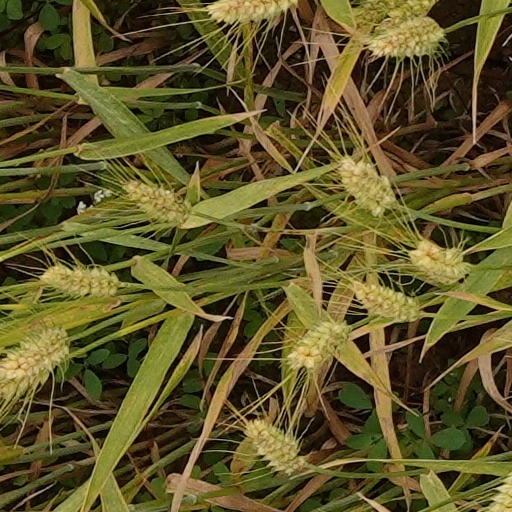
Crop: wheat